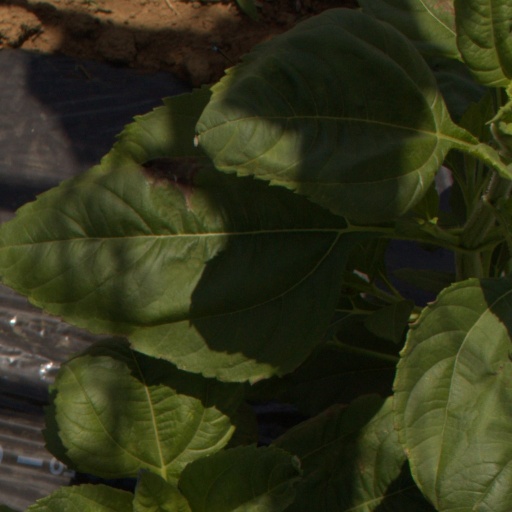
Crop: Jerusalem artichoke